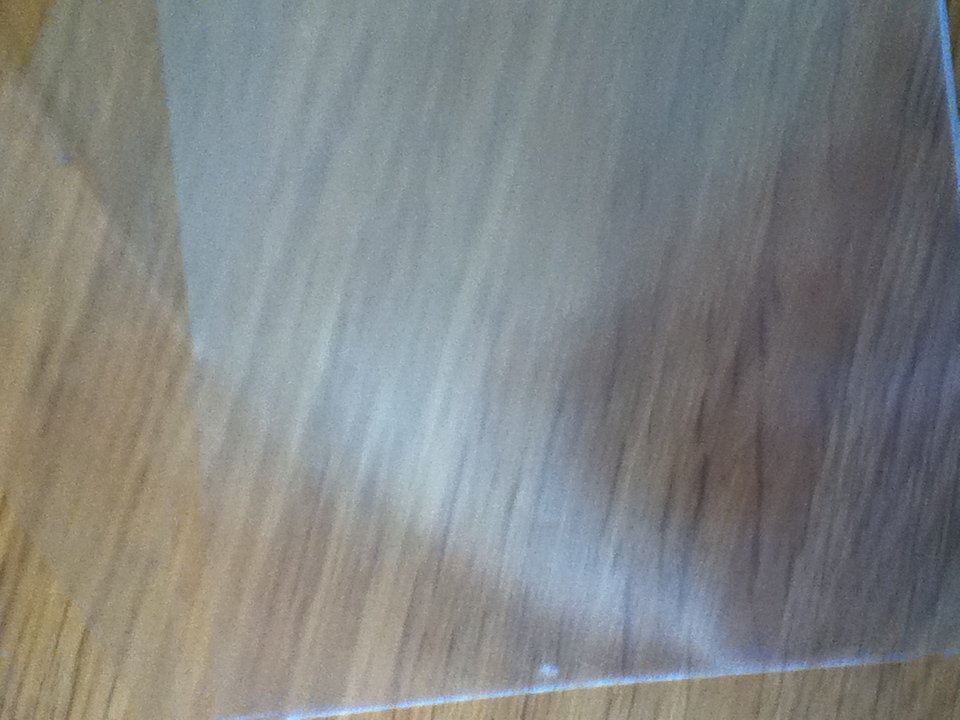Question: Does this packet for a CD have anything on it, or is it blank?
Answer: blank